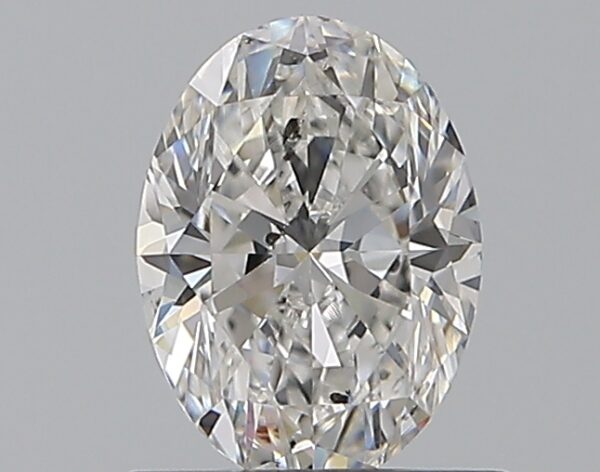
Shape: oval
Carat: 0.8
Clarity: SI2
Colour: D
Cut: EX
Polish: EX
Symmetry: EX
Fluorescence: ST
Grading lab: GIA
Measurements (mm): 7.08 x 5.18 x 3.29